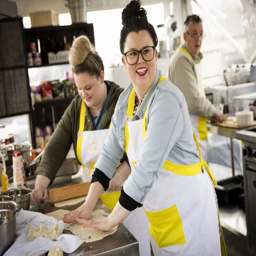
actor , and her sister , know the importance of cooking food on a budget .